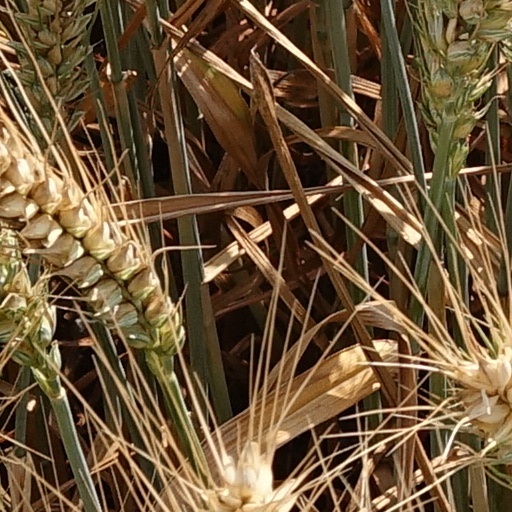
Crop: wheat